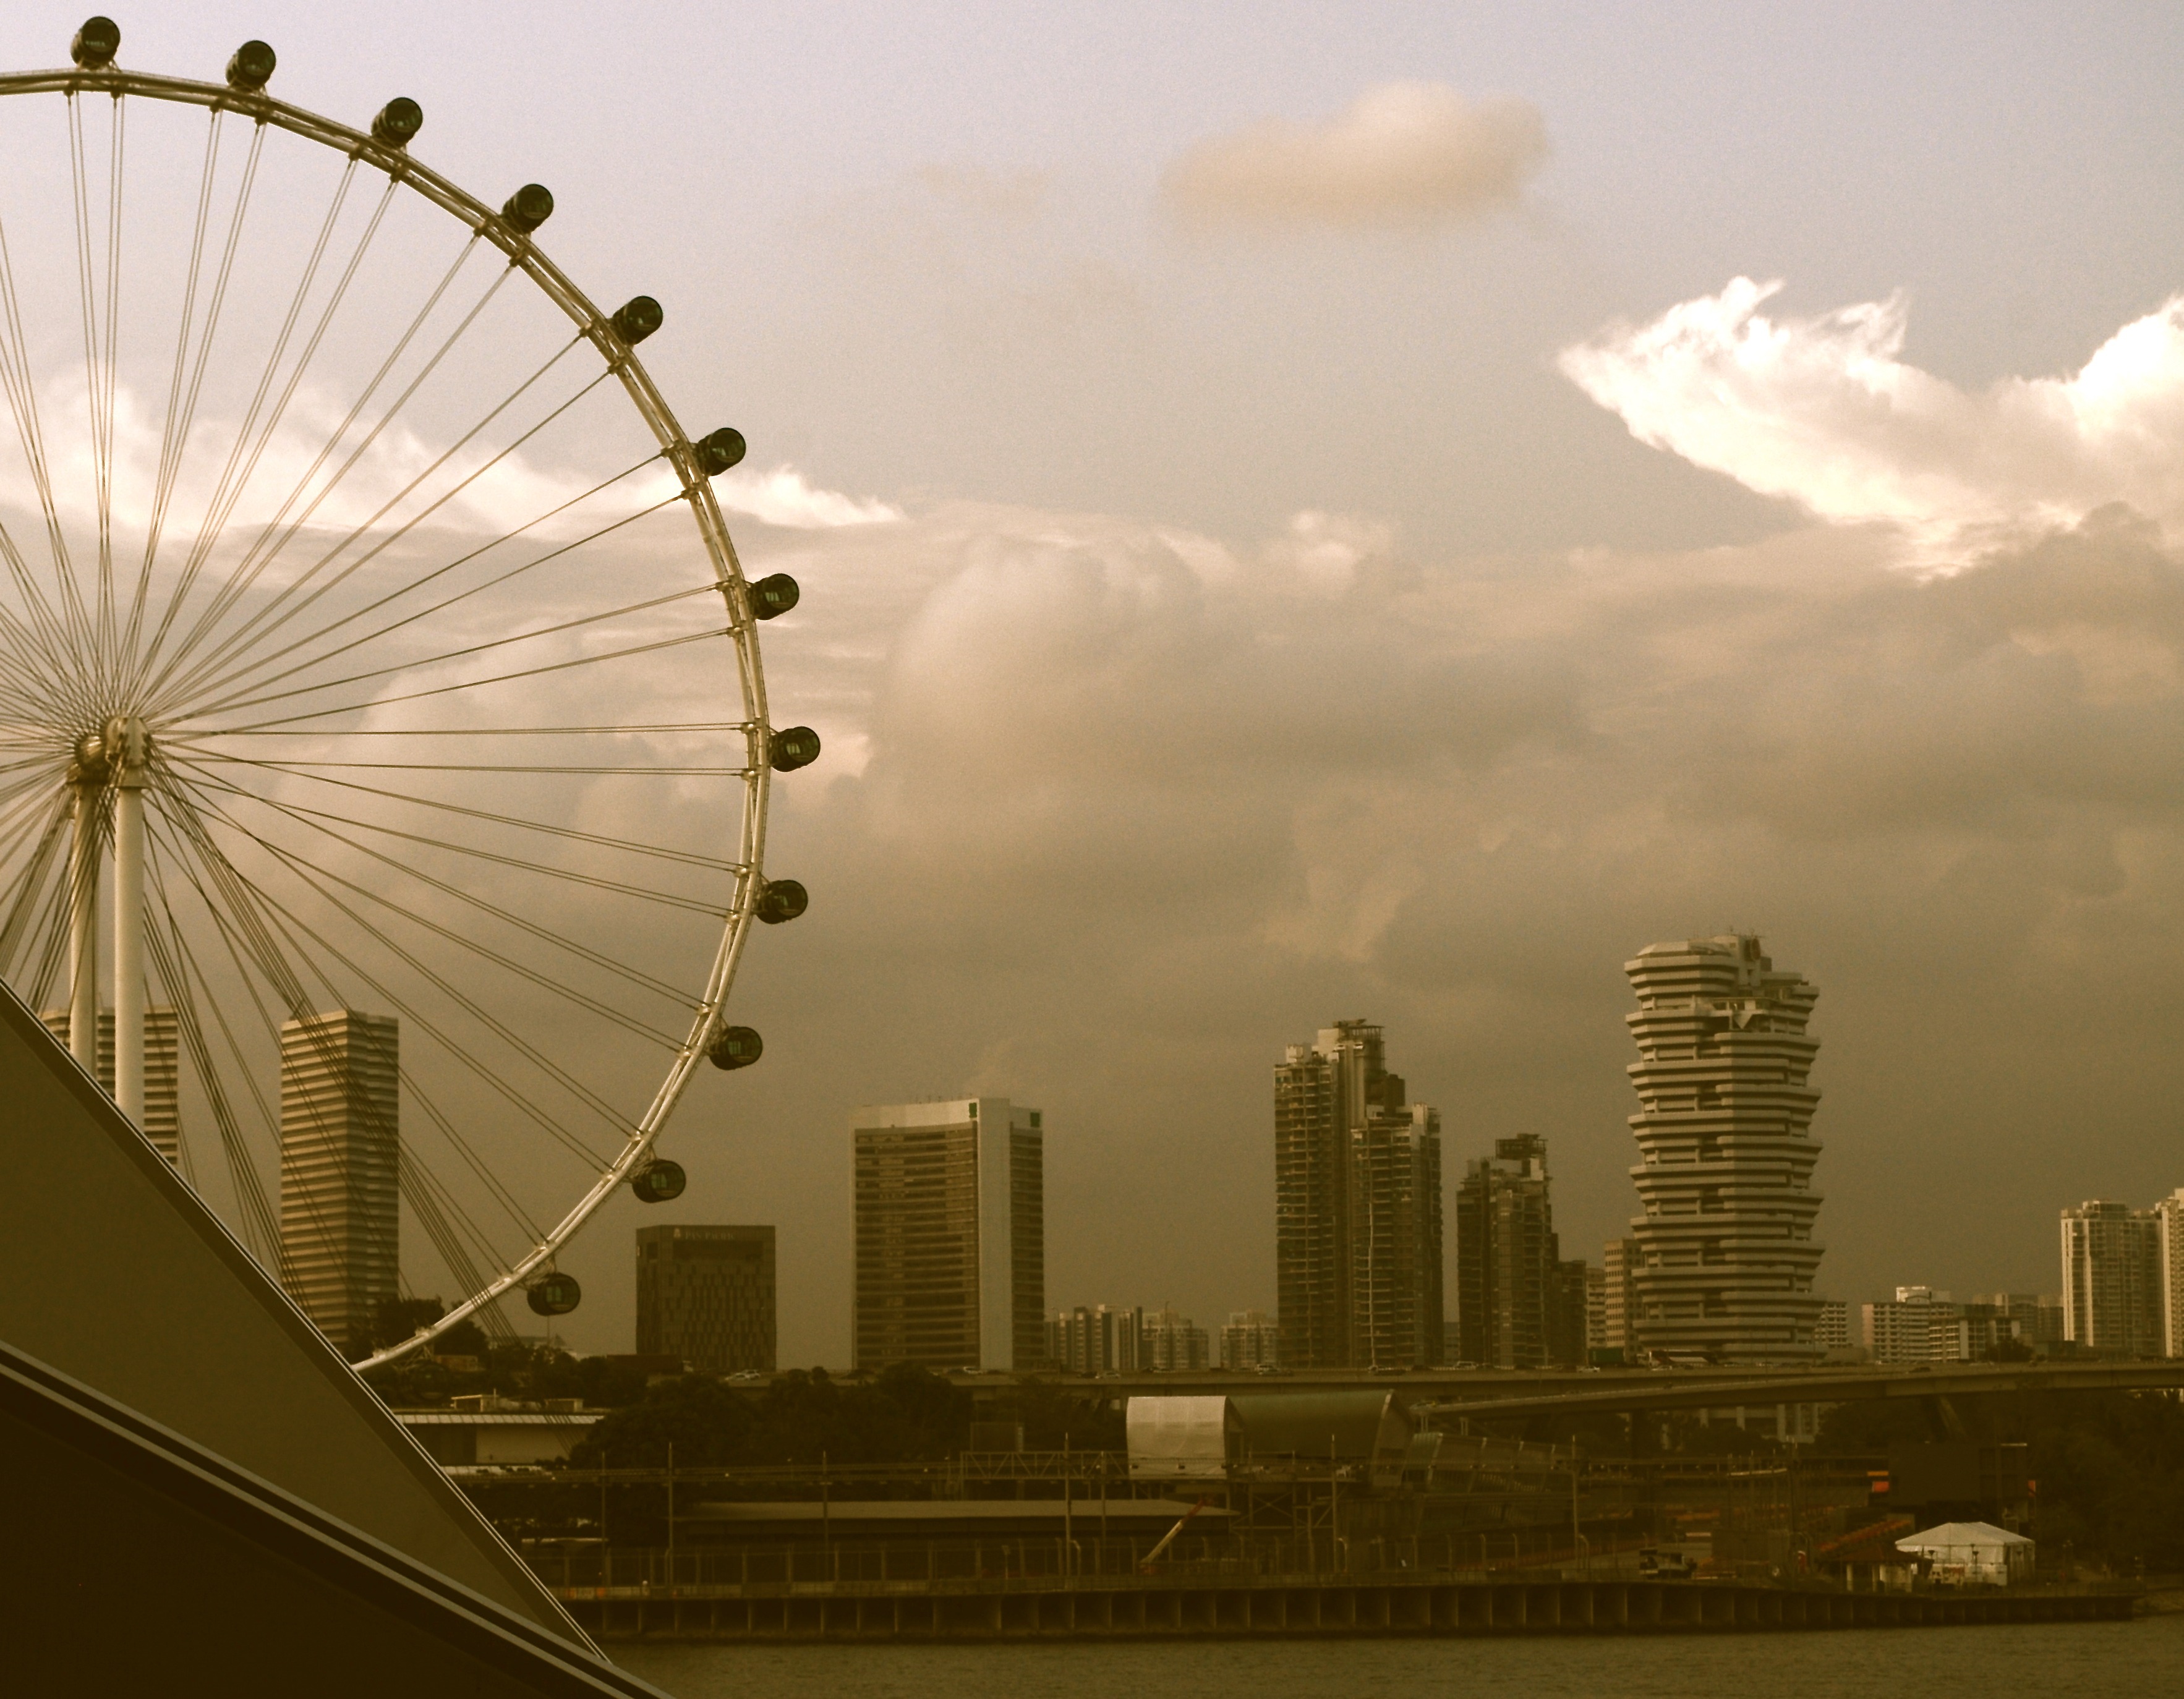
cloud, architecture, sky, sunset, skyline, sunlight, building, city, skyscraper, urban, cityscape, downtown, recreation, daytime, ferris wheel, tower, scenic, scenery, landmark, metropolitan, buildings, tourist attraction, silhouettes, singapore, metropolis, meteorological phenomenon, urban area, atmosphere of earth, fixed link